Islam in Afghanistan

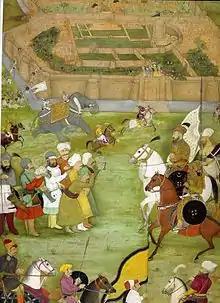
A miniature from Padshahnama depicting the surrender of the Shia Safavid at Kandahar in 1638 to the Sunni Mughal army commanded by Kilij Khan

During the reign of Al-Mu'tasim and his successors, Islam was generally practiced by most inhabitants of the region, and after Abbasid decline, under Ya'qub-i Laith Saffari, Islam was the predominant religion of Kabul and other major cities of Afghanistan. The father of Abu Hanifa, Thabit bin Zuta, was born in the territory that is now Afghanistan. He emigrated to Kufa (in Iraq), where Hanifa was born. Later, the Samanids propagated Sunni Islam deep into Central Asia, and the first complete translation of the Qur'an into Persian was made in the 9th century. Since then, Islam has dominated the country's religious landscape. Islamic leaders have entered the political sphere at various times of crisis but rarely exercised secular authority for long.